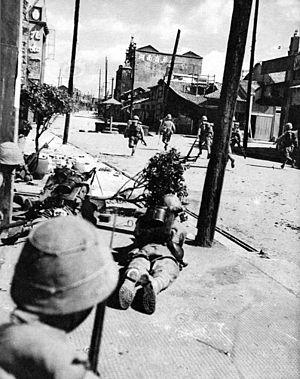
La première bataille de Changsha a eu lieu du 17 septembre au 6 octobre 1939. Cette bataille représente une tentative japonaise de la prise de la ville de Changsha pendant la guerre sino-japonaise. Il s'agit du premier de quatre conflits majeurs ayant opposé l'Armée impériale japonaise à l'Armée nationale révolutionnaire chinoise pour la possession de cette ville. Les autres batailles ont eu lieu en 1941, 1942 et 1944.